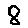
Label: 8